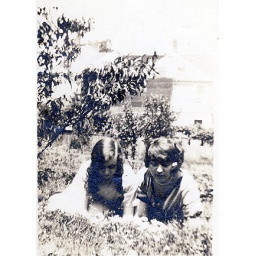
2 young girls lying in grass 1920's